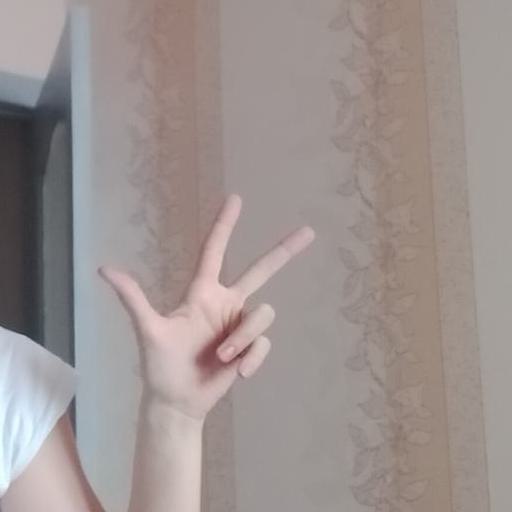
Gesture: three2